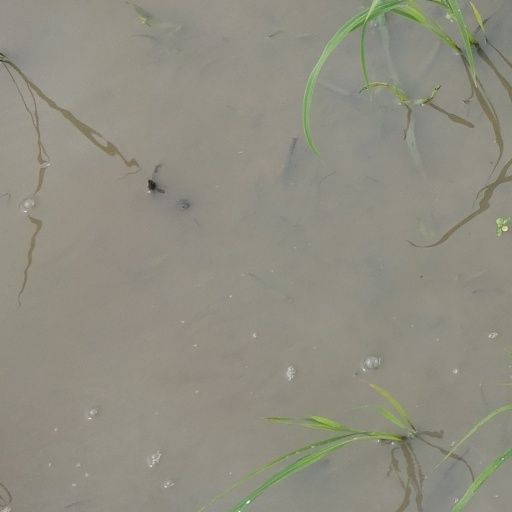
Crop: rice